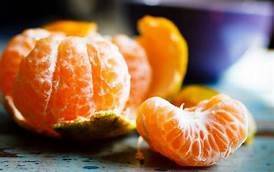
Label: mandarine